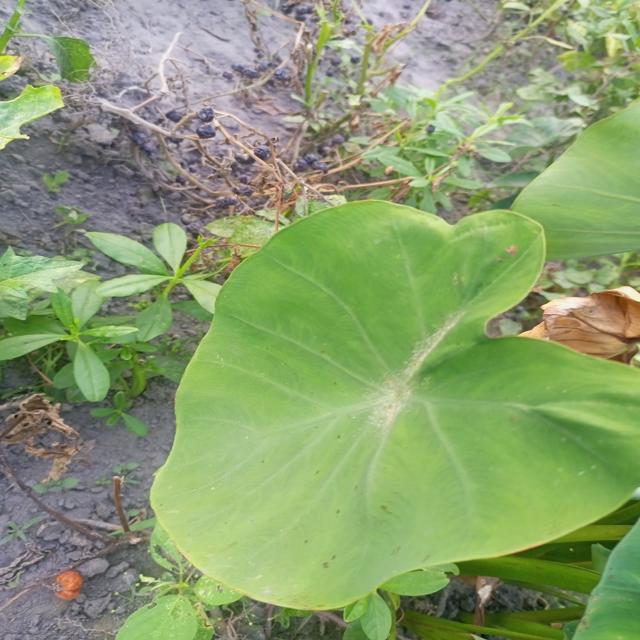
Label: Healthy